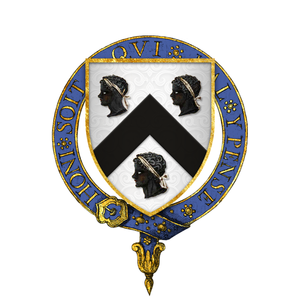
La bataille de Tewkesbury a lieu le 4 mai 1471 au confluent de l'Avon et de la Severn, dans le Gloucestershire. Elle marque la fin d'une phase de la guerre des Deux-Roses et oppose une armée royale légitime, comprenant 6 000 hommes de guerre, commandée par Marguerite d'Anjou, épouse d'Henri VI, à celle, inférieure en nombre, de l'ancien roi Édouard IV d'Angleterre, chef de la maison d'York à la rose blanche, récemment déposé par la maison de Lancastre à la rose rouge.